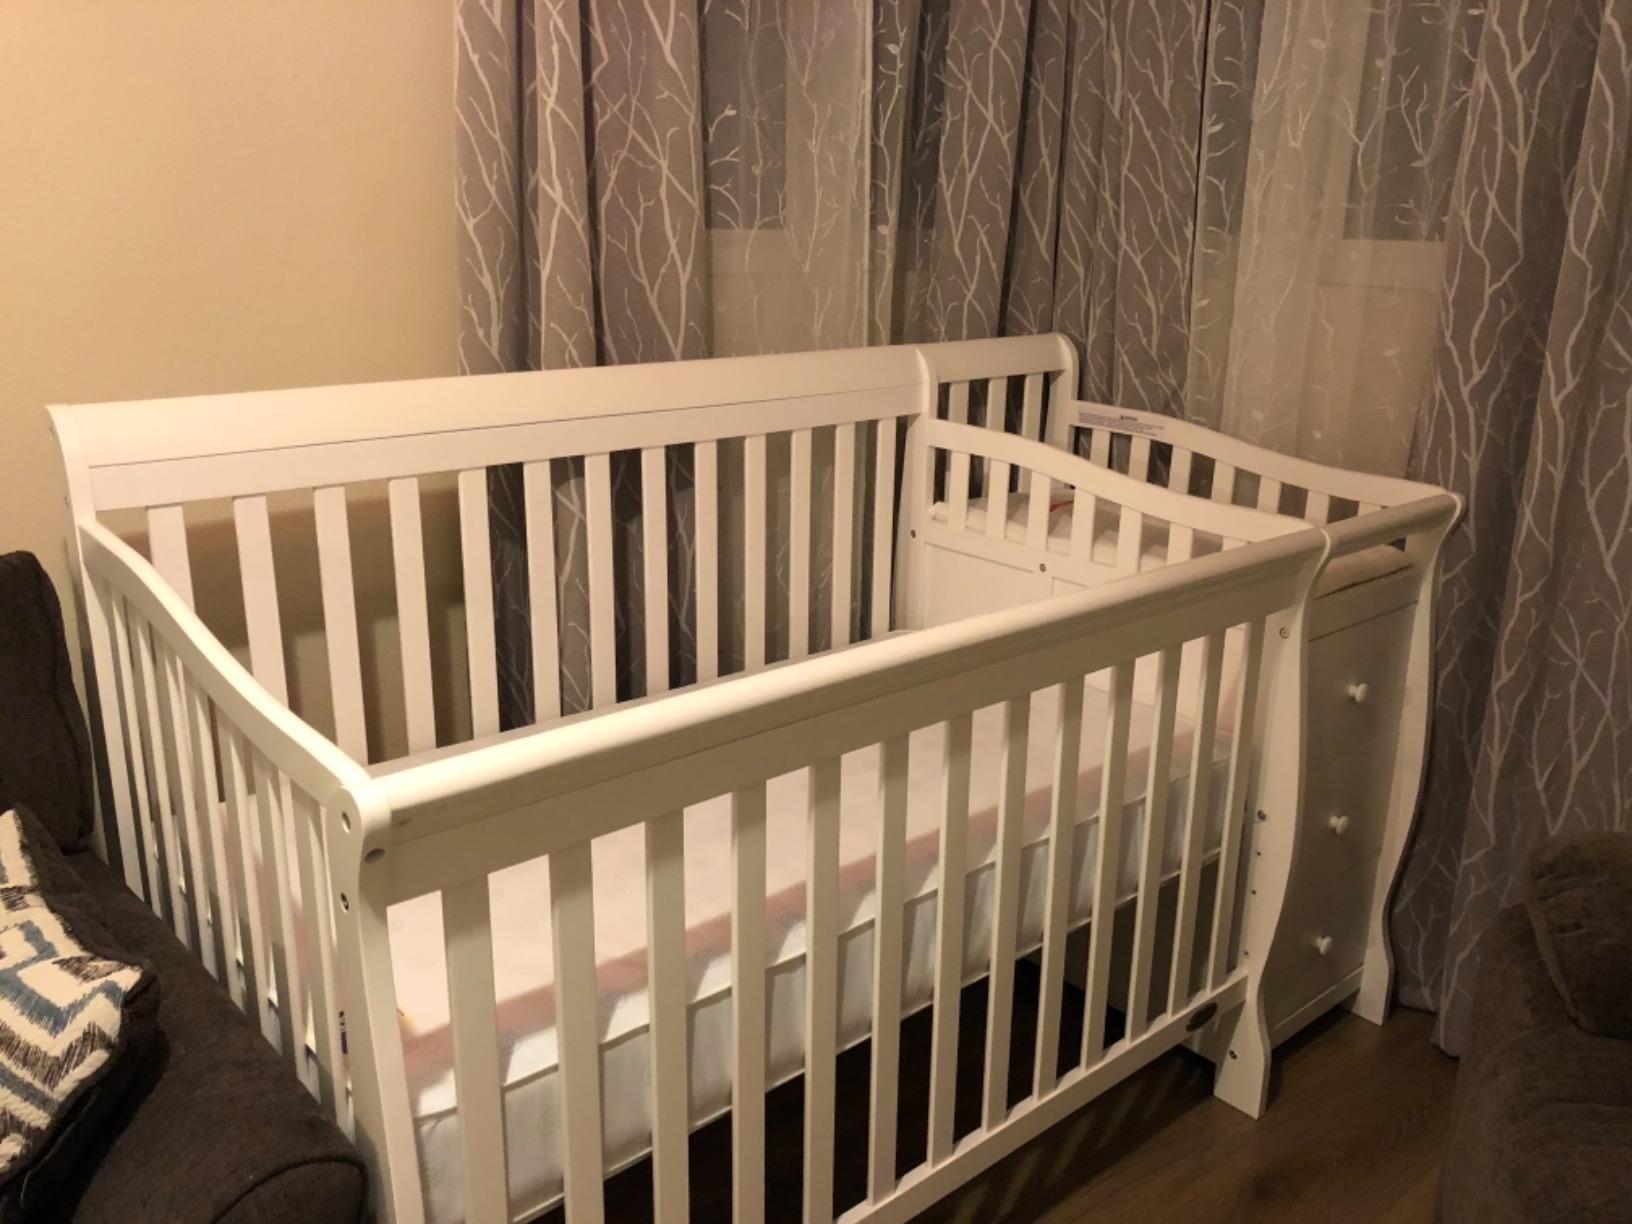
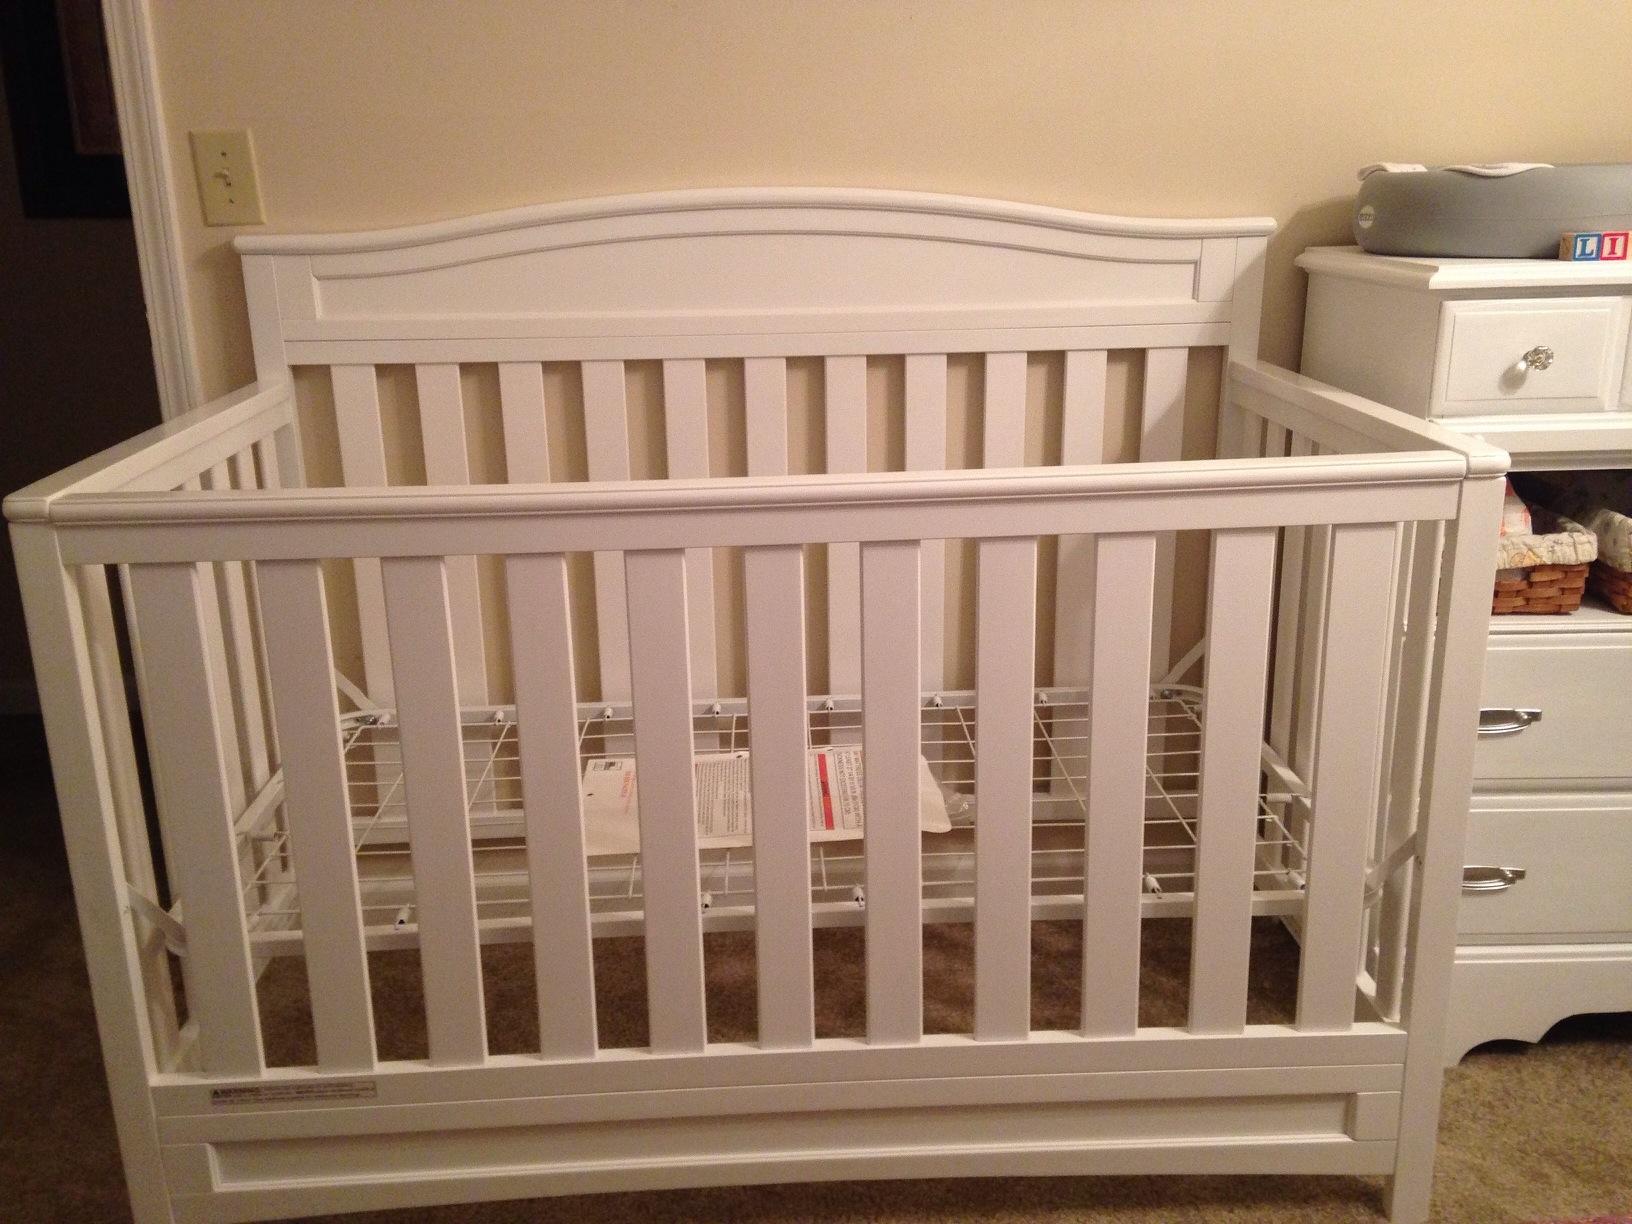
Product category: products_crib
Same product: no